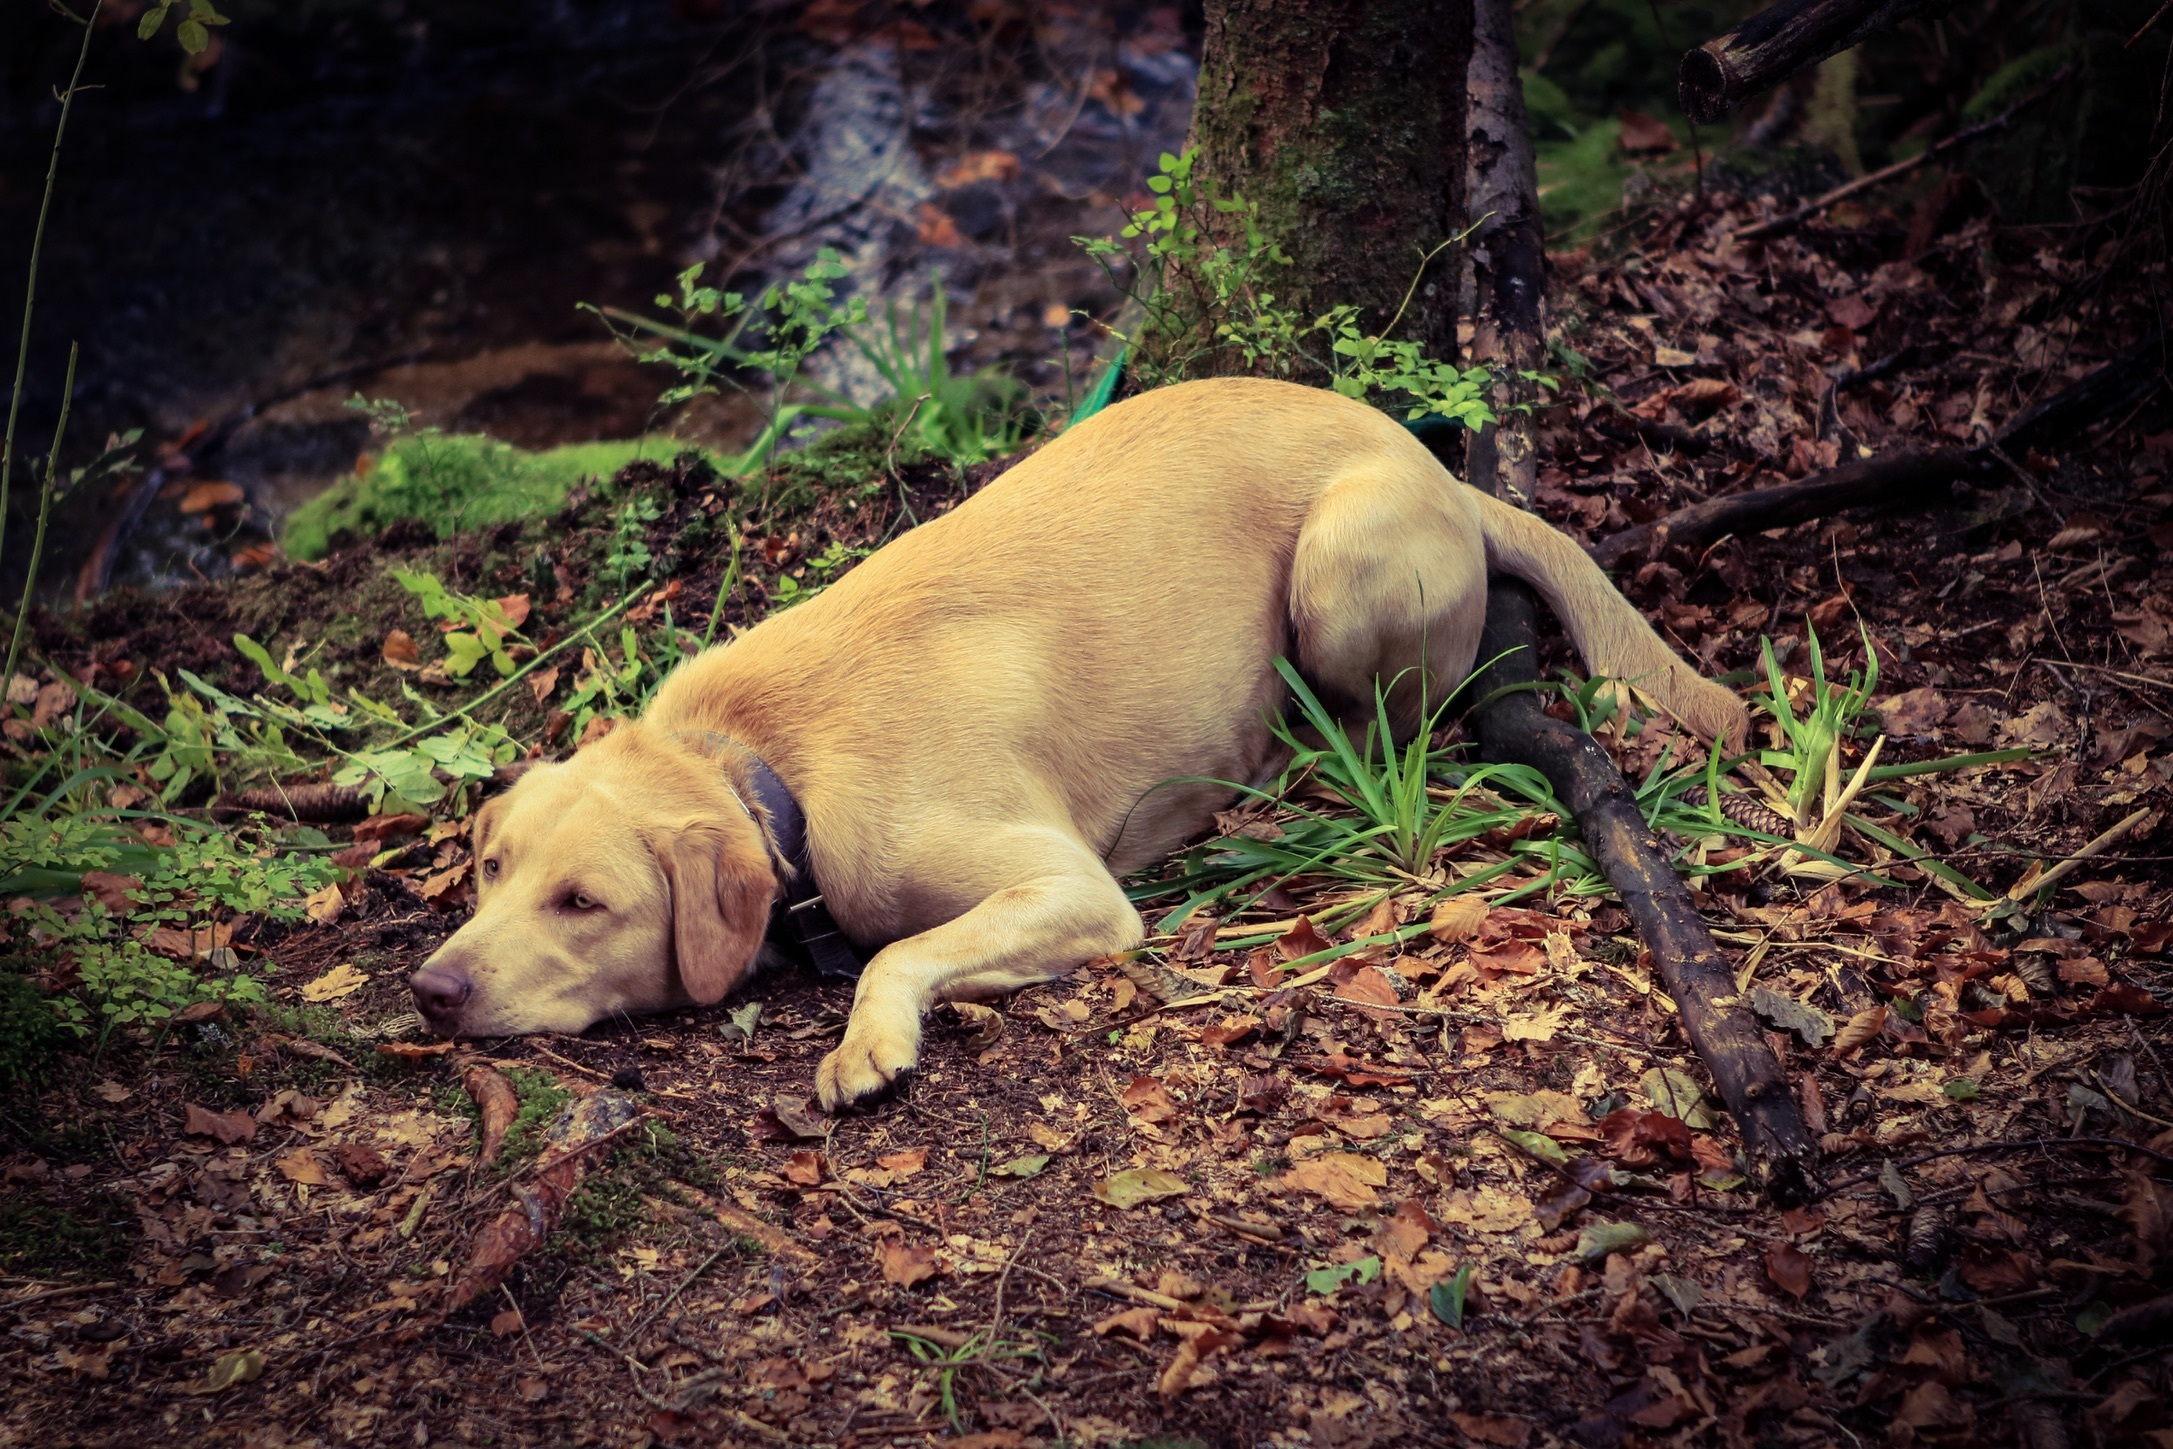
nature, forest, puppy, dog, autumn, mammal, fauna, leaves, vertebrate, labrador retriever, labrador, young dog, foliage forest, dog like mammal